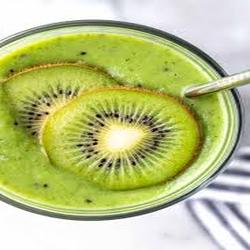
Label: Kiwi